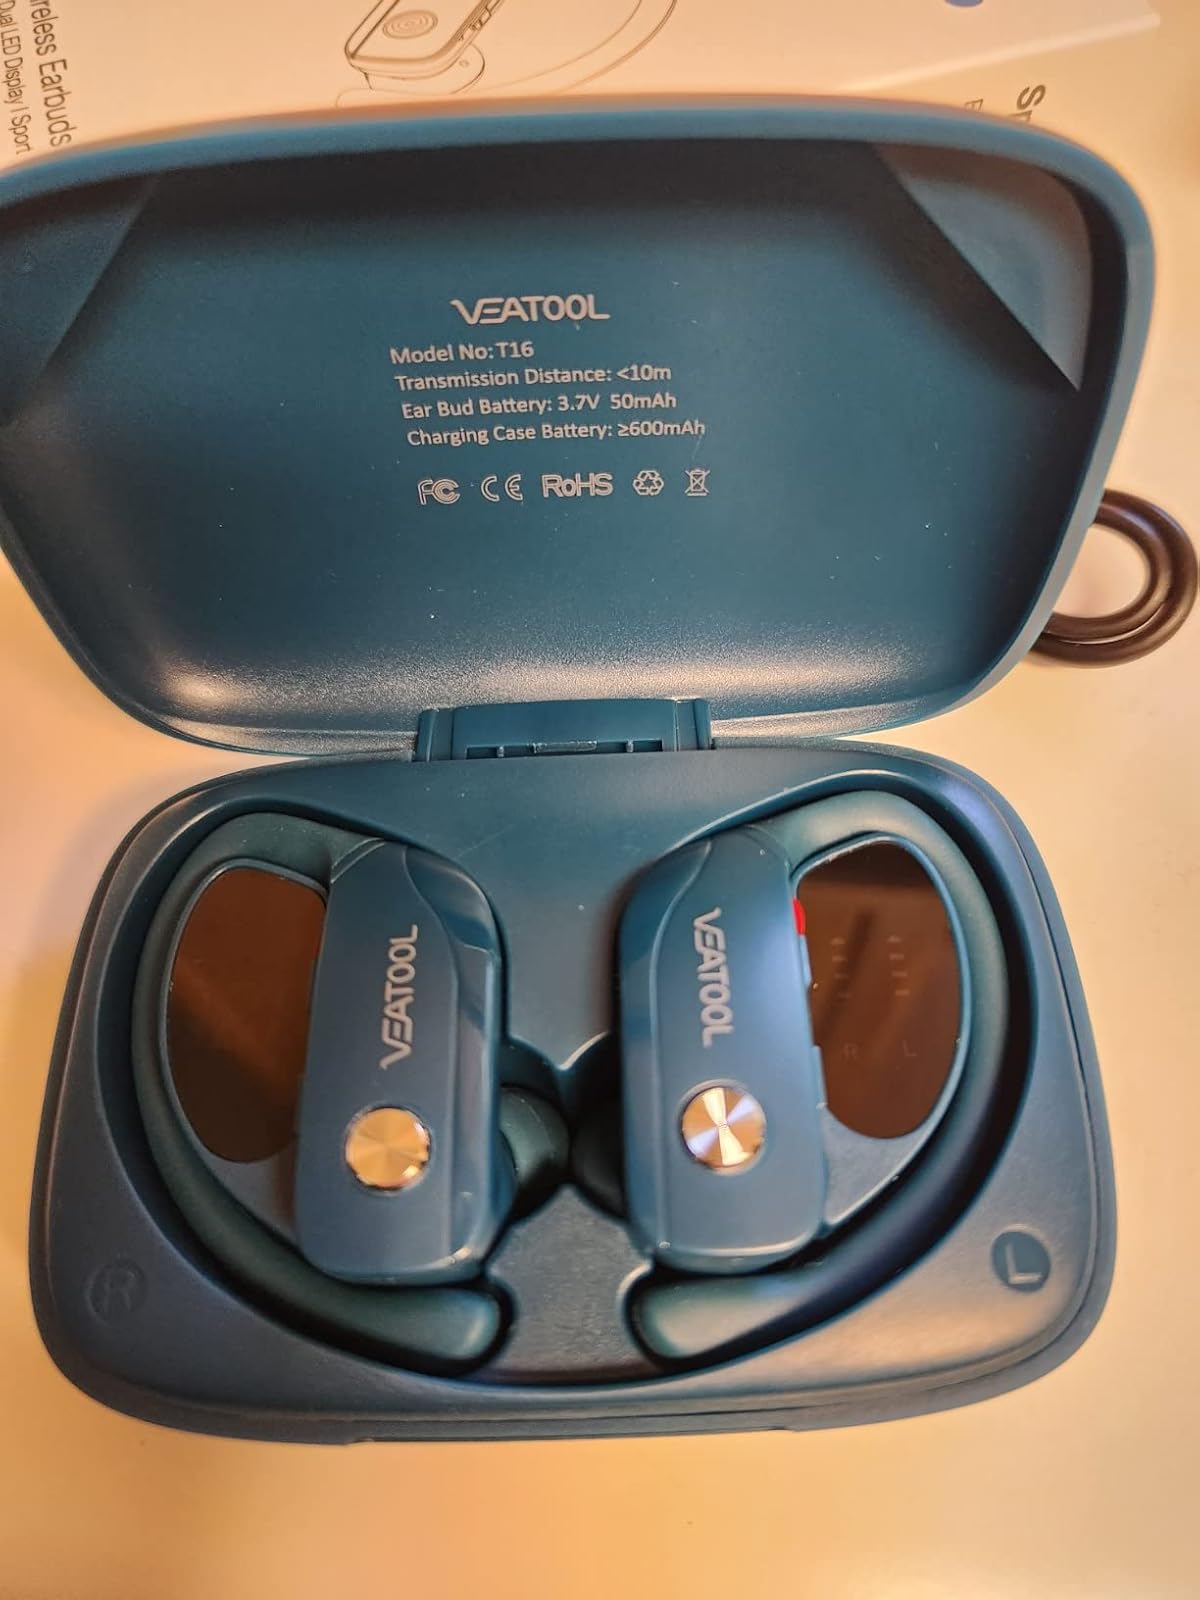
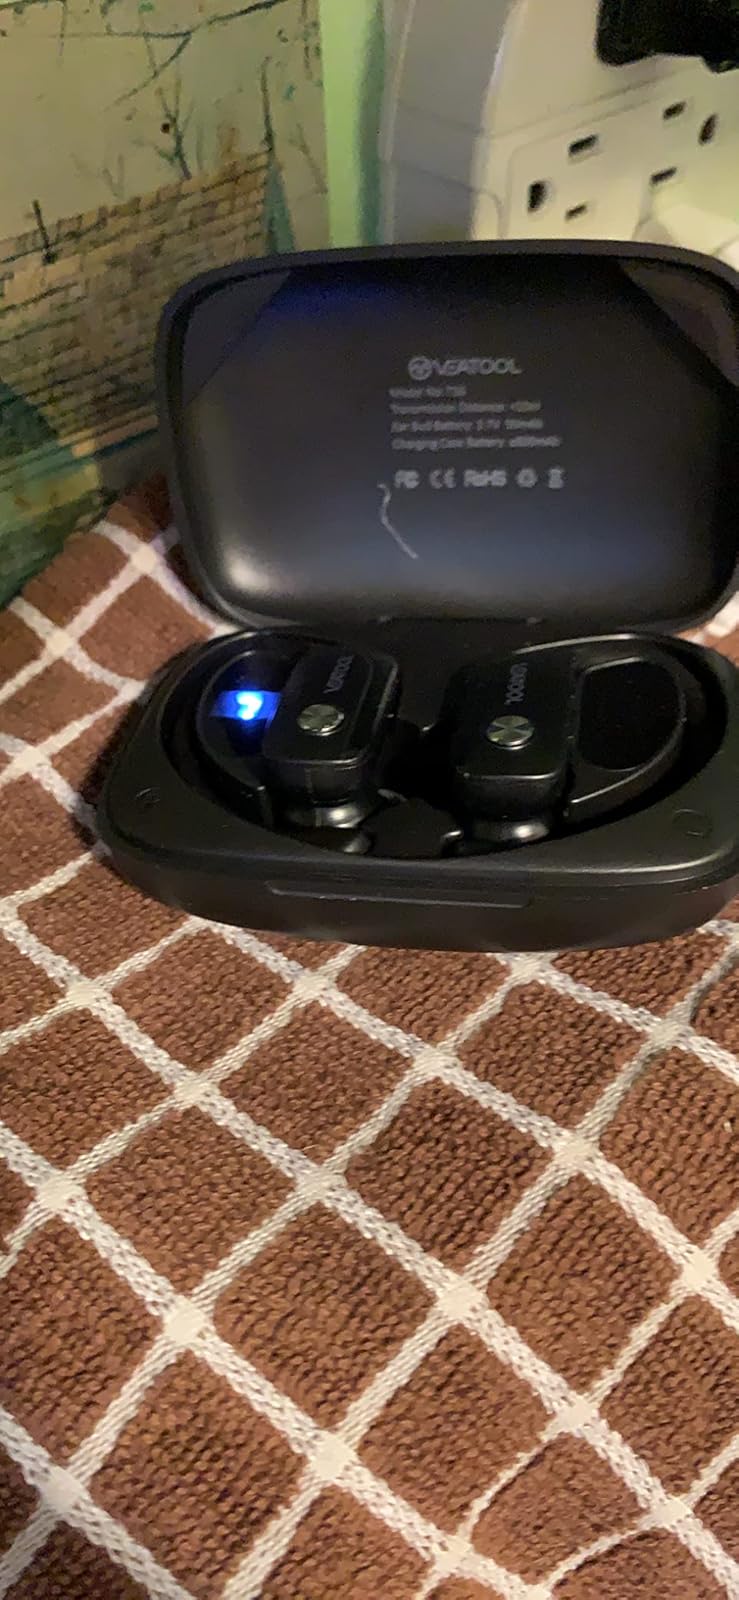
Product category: earbuds
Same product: no